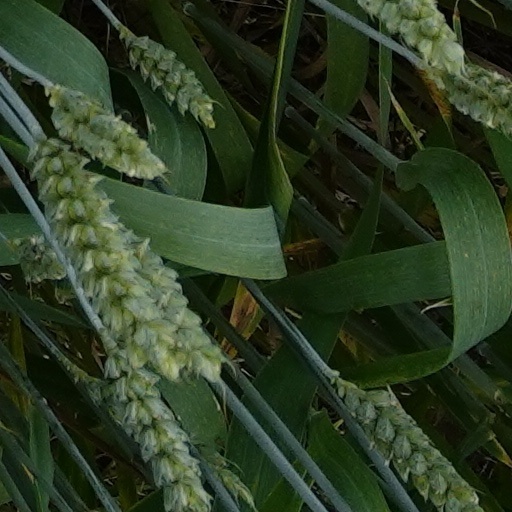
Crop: wheat